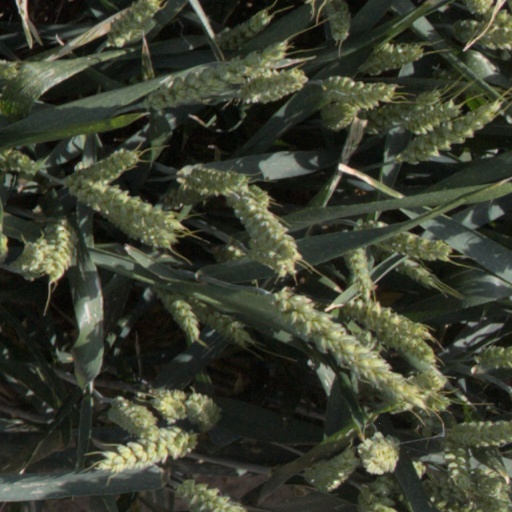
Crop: wheat